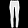
Label: Trouser